Willie Nelson

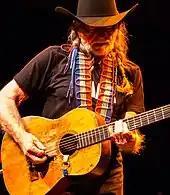
A man with long white hair and white beard playing a guitar. He wears a black T-shirt, which is crossed by the red, white and blue strap of the guitar. He also wears black pants.

In 1969, the Baldwin company gave Nelson an amplifier and guitar with their "Prismatone" pickup. During a show in Helotes, Texas, Nelson left the guitar on the floor of the stage, and it was later stepped on by a drunk man.